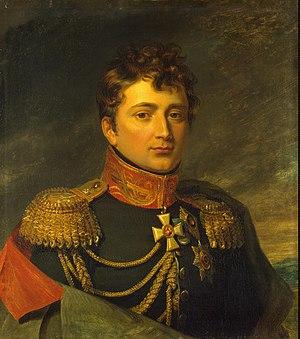
Le Régiment des chasseurs de la Garde, était à l'origine un bataillon de chasseurs de la garde impériale russe. Le régiment lui-même fut créé le 9 novembre 1796 par l'empereur Paul Iᵉʳ de Russie.